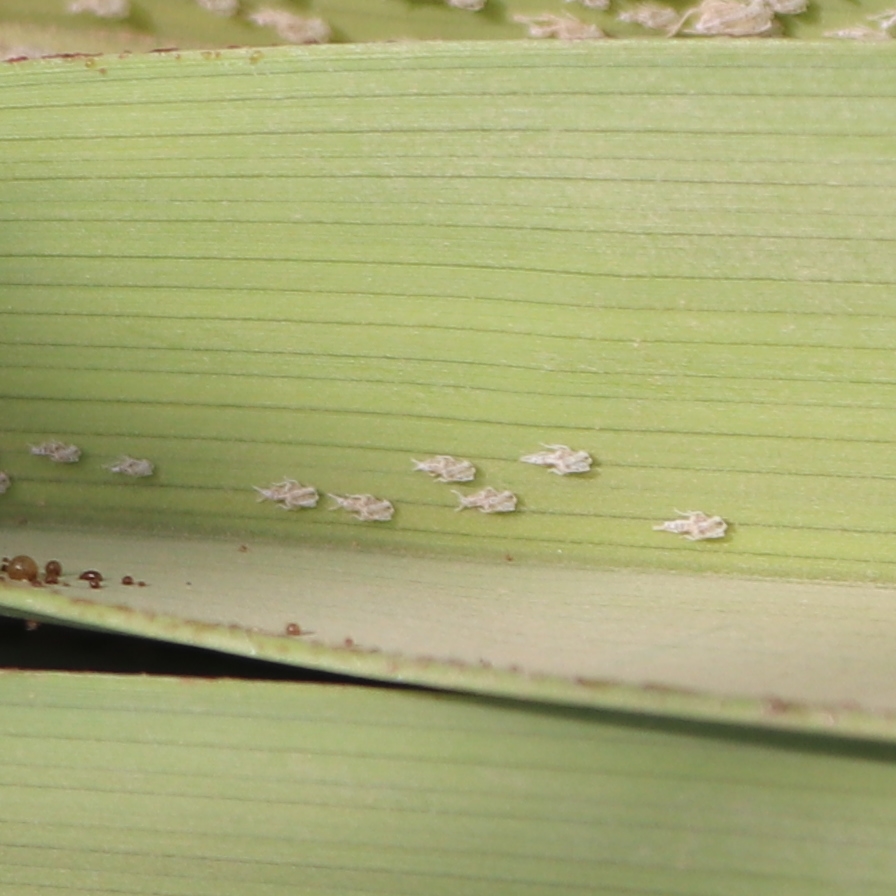
Label: Dubas